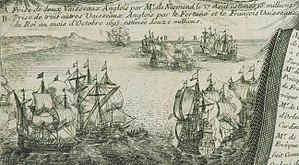
Gravure mettant en scène la capture de plusieurs gros navires par le marquis de Nesmond en 1695 dans la Manche. Guerre de la Ligue d'Augsbourg.
Le Pélican est un navire de guerre français de 3ème rang de la fin du XVIIᵉ siècle. Construit à Bayonne, par le charpentier Félix Arnaud, le Pélican est lancé en 1693. Le navire de 500 tonnes est équipé de 50 canons et sert pendant la guerre de la Ligue d'Augsbourg. Le Pélican a une vie courte mais glorieuse : il est perdu en 1697 dans la baie d'Hudson après un combat héroïque sous les ordres de Pierre Le Moyne d'Iberville contre trois vaisseaux anglais et une tempête.
André de Nesmond, né le 17 novembre 1641 à Bordeaux et décédé le 11 juin 1702 à La Havane, est un officier de marine français du XVIIᵉ siècle. Il prend part aux principaux conflits du XVIIᵉ siècle opposant le royaume de France à ses voisins européens sur les mers, guerre de Hollande, de la Ligue d'Augsbourg et de Succession d'Espagne. Il termine sa carrière au grade de lieutenant général des armées navales et commandeur de l'ordre royal et militaire de Saint-Louis.